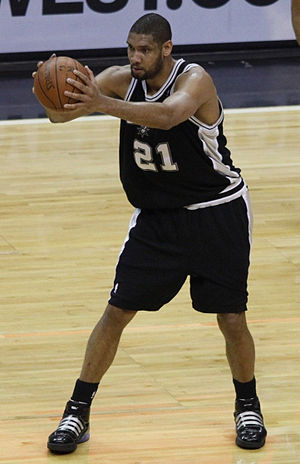
NBA Most Valuable Player / Vindere
Tim Duncan er sammen med Steve Nash de to spillere, der er født uden for USA, som har vundet prisen to gange i træk.
NBA Most Valuable Player Award er en årlig prisuddeling, der har været afholdt af det amerikanske basketballforbund National Basketball Association siden 1955-56 sæsonen. Modtageren af denne unikke pris, er den spiller der efter afstemning er blevet vurderet til at være den bedste i sæsonen. MVP-prisen bliver vurderet efter præstationer i de 82 kampe i den regulære sæson, og derfor har præstationerne i playoffs ingen betydning i vurderingen.